Holby City series 23

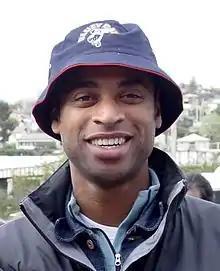
Karl Collins guest starred in two episodes as Treve Harding.

The appearances of Phoebe French and Karl Collins, in the roles of Evie Fletcher and Treve Harding, were publicised on 29 April 2021. Evie is the daughter of Fletch and has appeared in the drama on-off since series 17. She returns in episode seven; in the narrative, she is hired as a barista at Pulses, the hospital café. She soon develops a relationship with Andrei which Walkinshaw explained would create problems. Collins' character is introduced as part of Max's story exploring the BRCA1 gene. Treve is a locum consultant oncologist whose backstory states that he trained with Max. He appears in episodes eight and nine. Actor Mark Jordon joined the guest cast in episode ten as Connor Coleman, a social worker. Jordon confirmed that he would only appear in a "few episodes", but dubbed it "one of [his] favourite gigs". Julia Deakin reprised her role as Carole Copeland, the mother of Dom, in the fifteenth episode; she has appeared in multiple episode arcs since series 17. The story team used the character to explore the issue of vascular dementia over multiple episodes. As part of the sexual exploitation story involving Jeni, Richard Pepper was introduced as Rich Peterson. He first appears in episode 14. Pepper's agency confirmed it was a recurring role. The story also leads to the reintroduction of Donna's adoptive daughter, Mia Barron (Briana Shann), in episode 18.